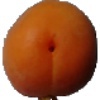
Label: Apricot 1